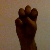
The image shows a hand gesture representing the letter 'E' in Indian Sign Language.